Life of Christ in art

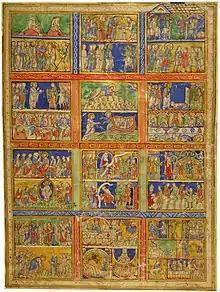
Eadwine Psalter, Morgan leaf M.521 (recto); mixed miracles and parables of Jesus. The last square has the story of the Prodigal Son in 8 scenes, the penultimate Dives and Lazarus in four.

These scenes also could form part of cycles of the "Life of the Virgin":